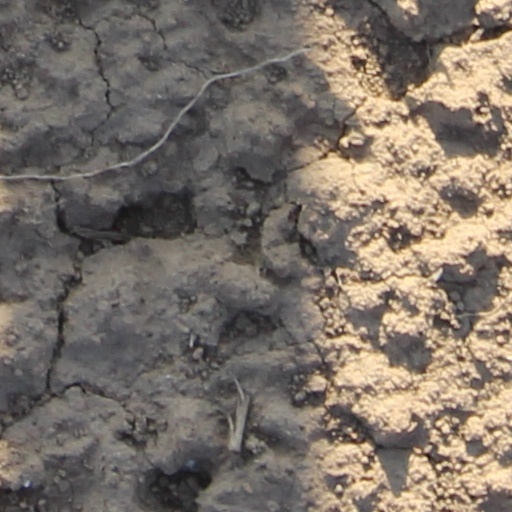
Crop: wheat